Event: Nepal Earthquake
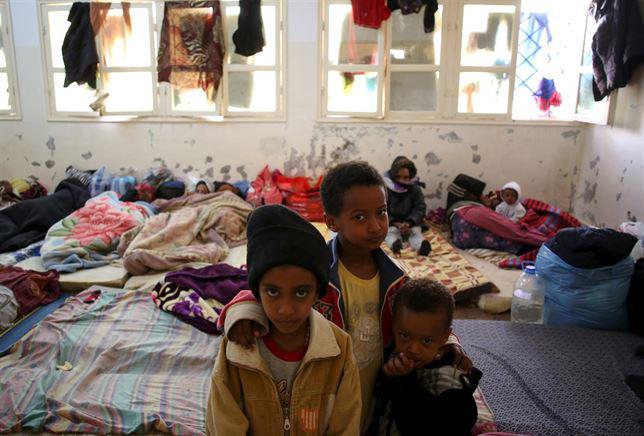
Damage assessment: no_damage